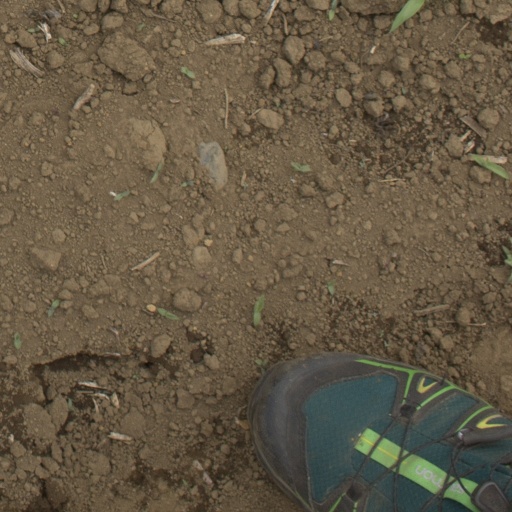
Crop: Jerusalem artichoke